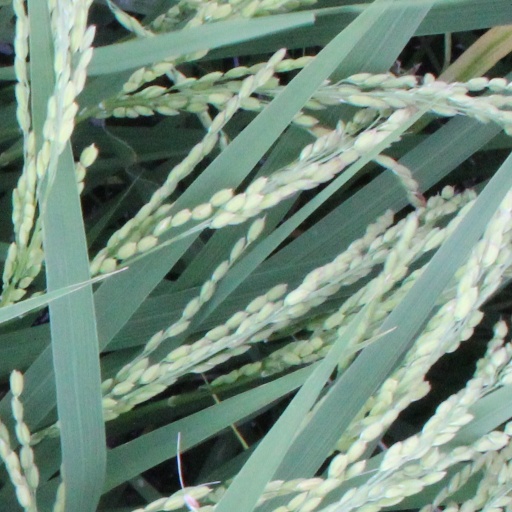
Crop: rice